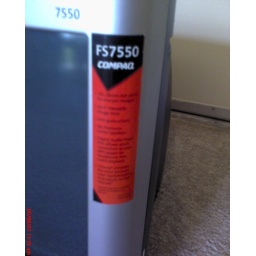
16&amp;quot; Compaq flat screen monitor...perfect condition...comes with a base not shown in the pic...